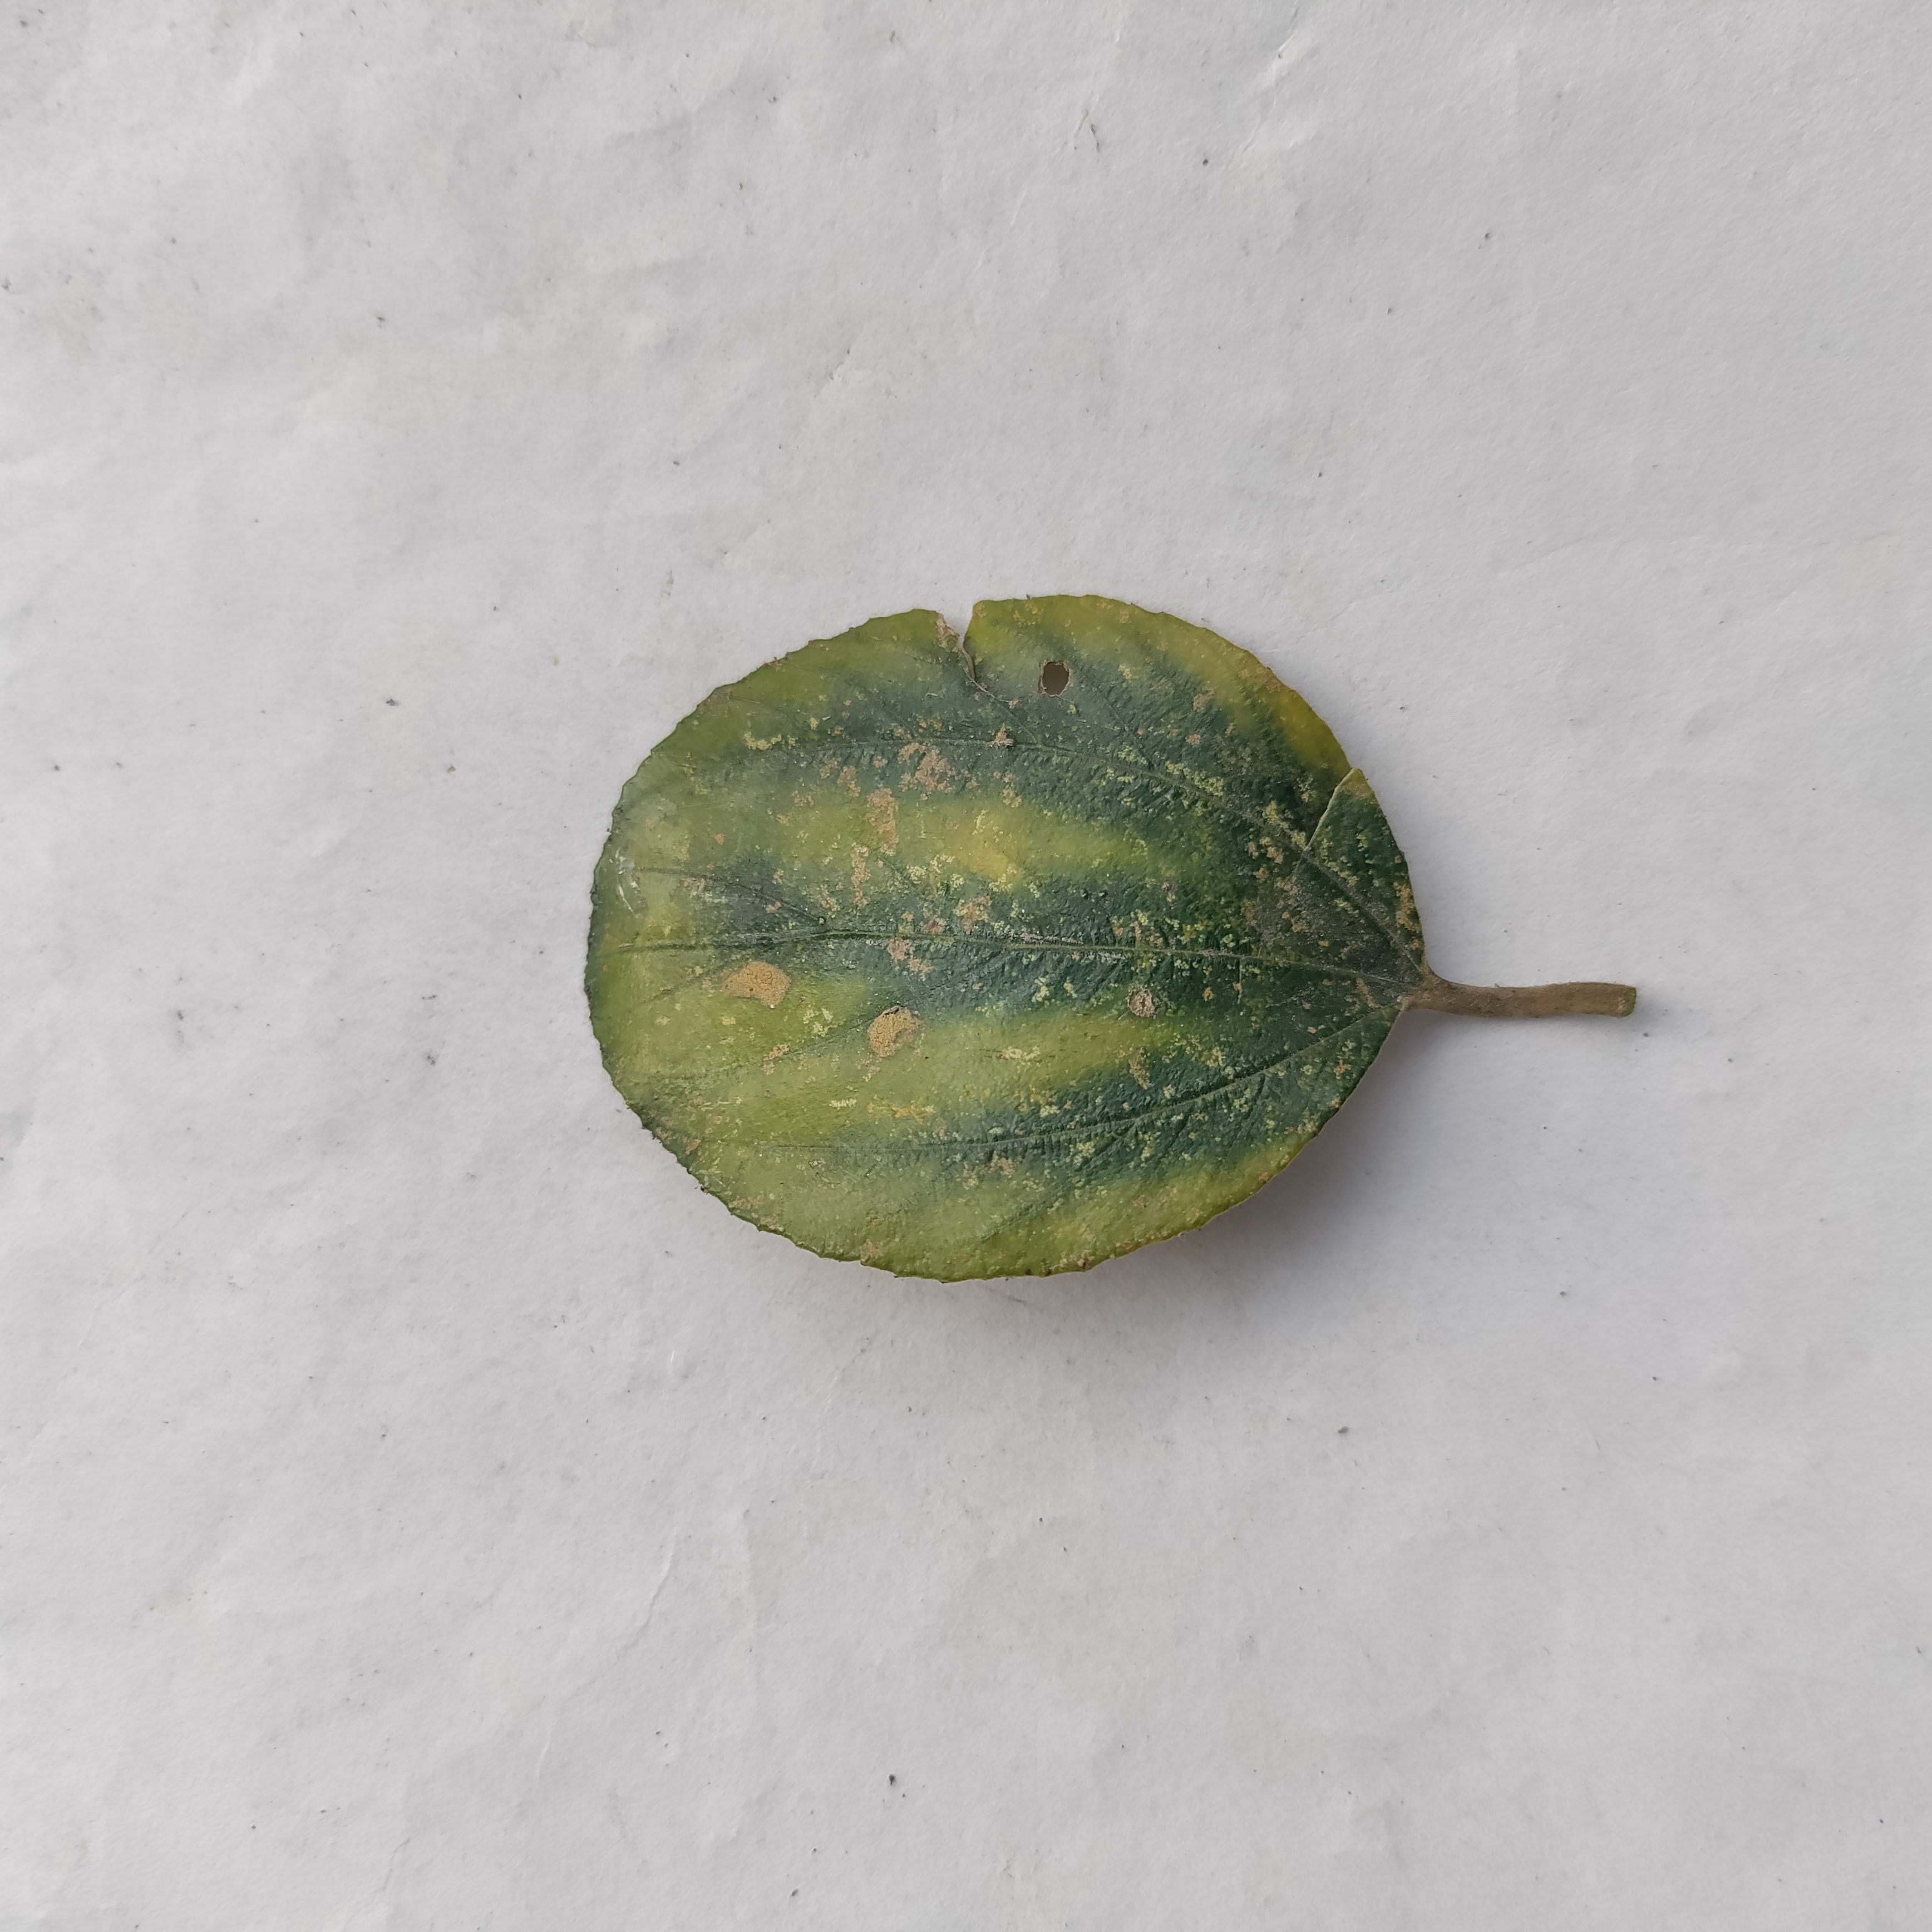
Label: Yellow